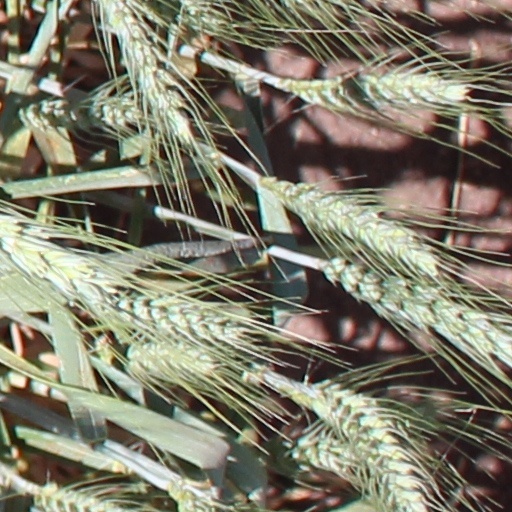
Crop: wheat